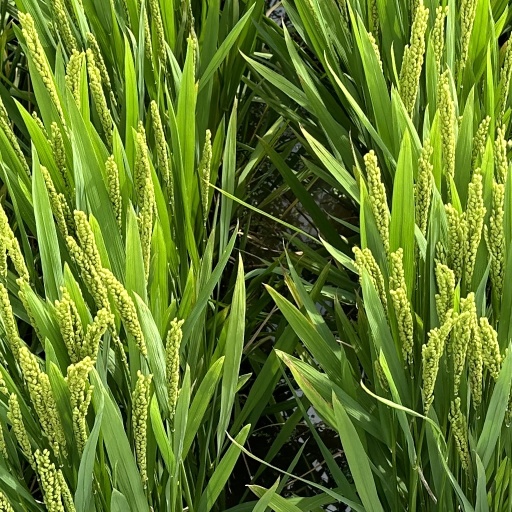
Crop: rice